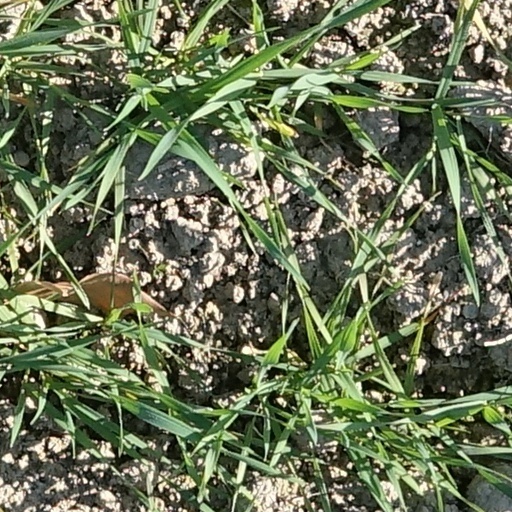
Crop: wheat